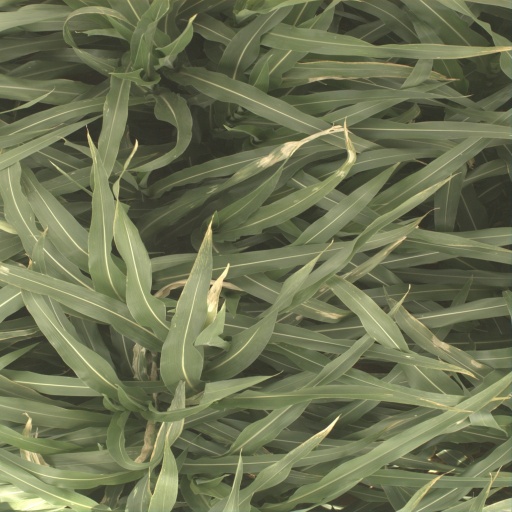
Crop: sorghum